Alps

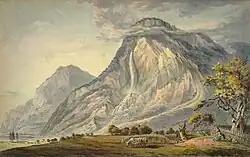
The geologic folding seen at the Arpenaz waterfall, shown here in a mid-18th-century drawing, was noted by 18th-century geologists.

The formation of the Alps (the Alpine orogeny) was an episodic process that began about 300 million years ago. In the Paleozoic Era the Pangaean supercontinent consisted of a single tectonic plate; it broke into separate plates during the Mesozoic Era and the Tethys sea developed between Laurasia and Gondwana during the Jurassic Period. The Tethys was later squeezed between colliding plates causing the formation of mountain ranges called the Alpide belt, from Gibraltar through the Himalayas to Indonesia—a process that began at the end of the Mesozoic and continues into the present. The formation of the Alps was a segment of this orogenic process, caused by the collision between the African and the Eurasian plates that began in the late Cretaceous Period.